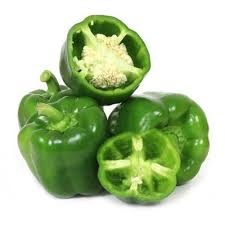
Label: capsicum